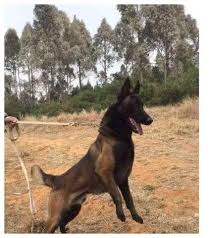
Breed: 233-n000071-malinois